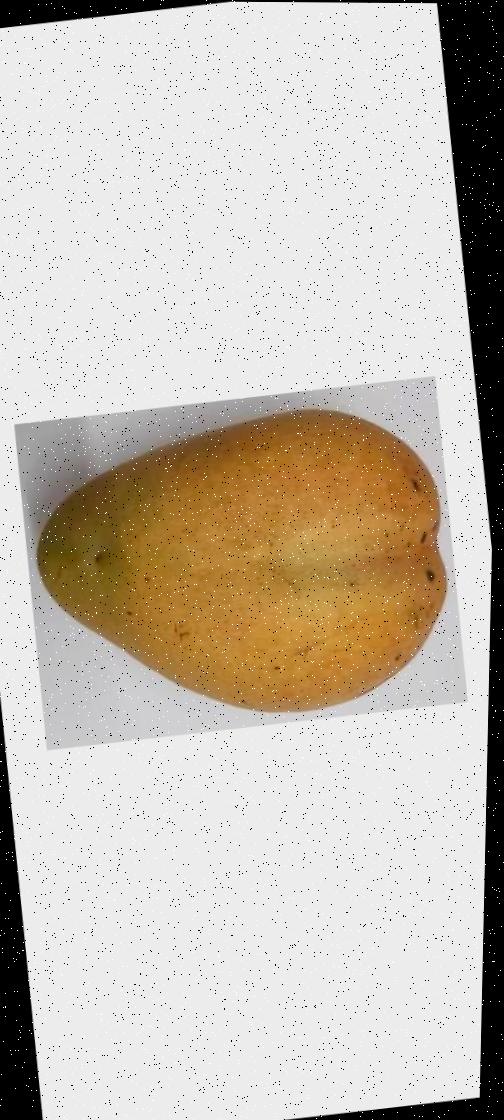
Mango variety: Bari-11